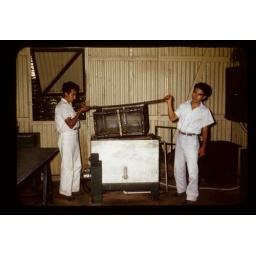
Dipping green vanilla beans in hot water